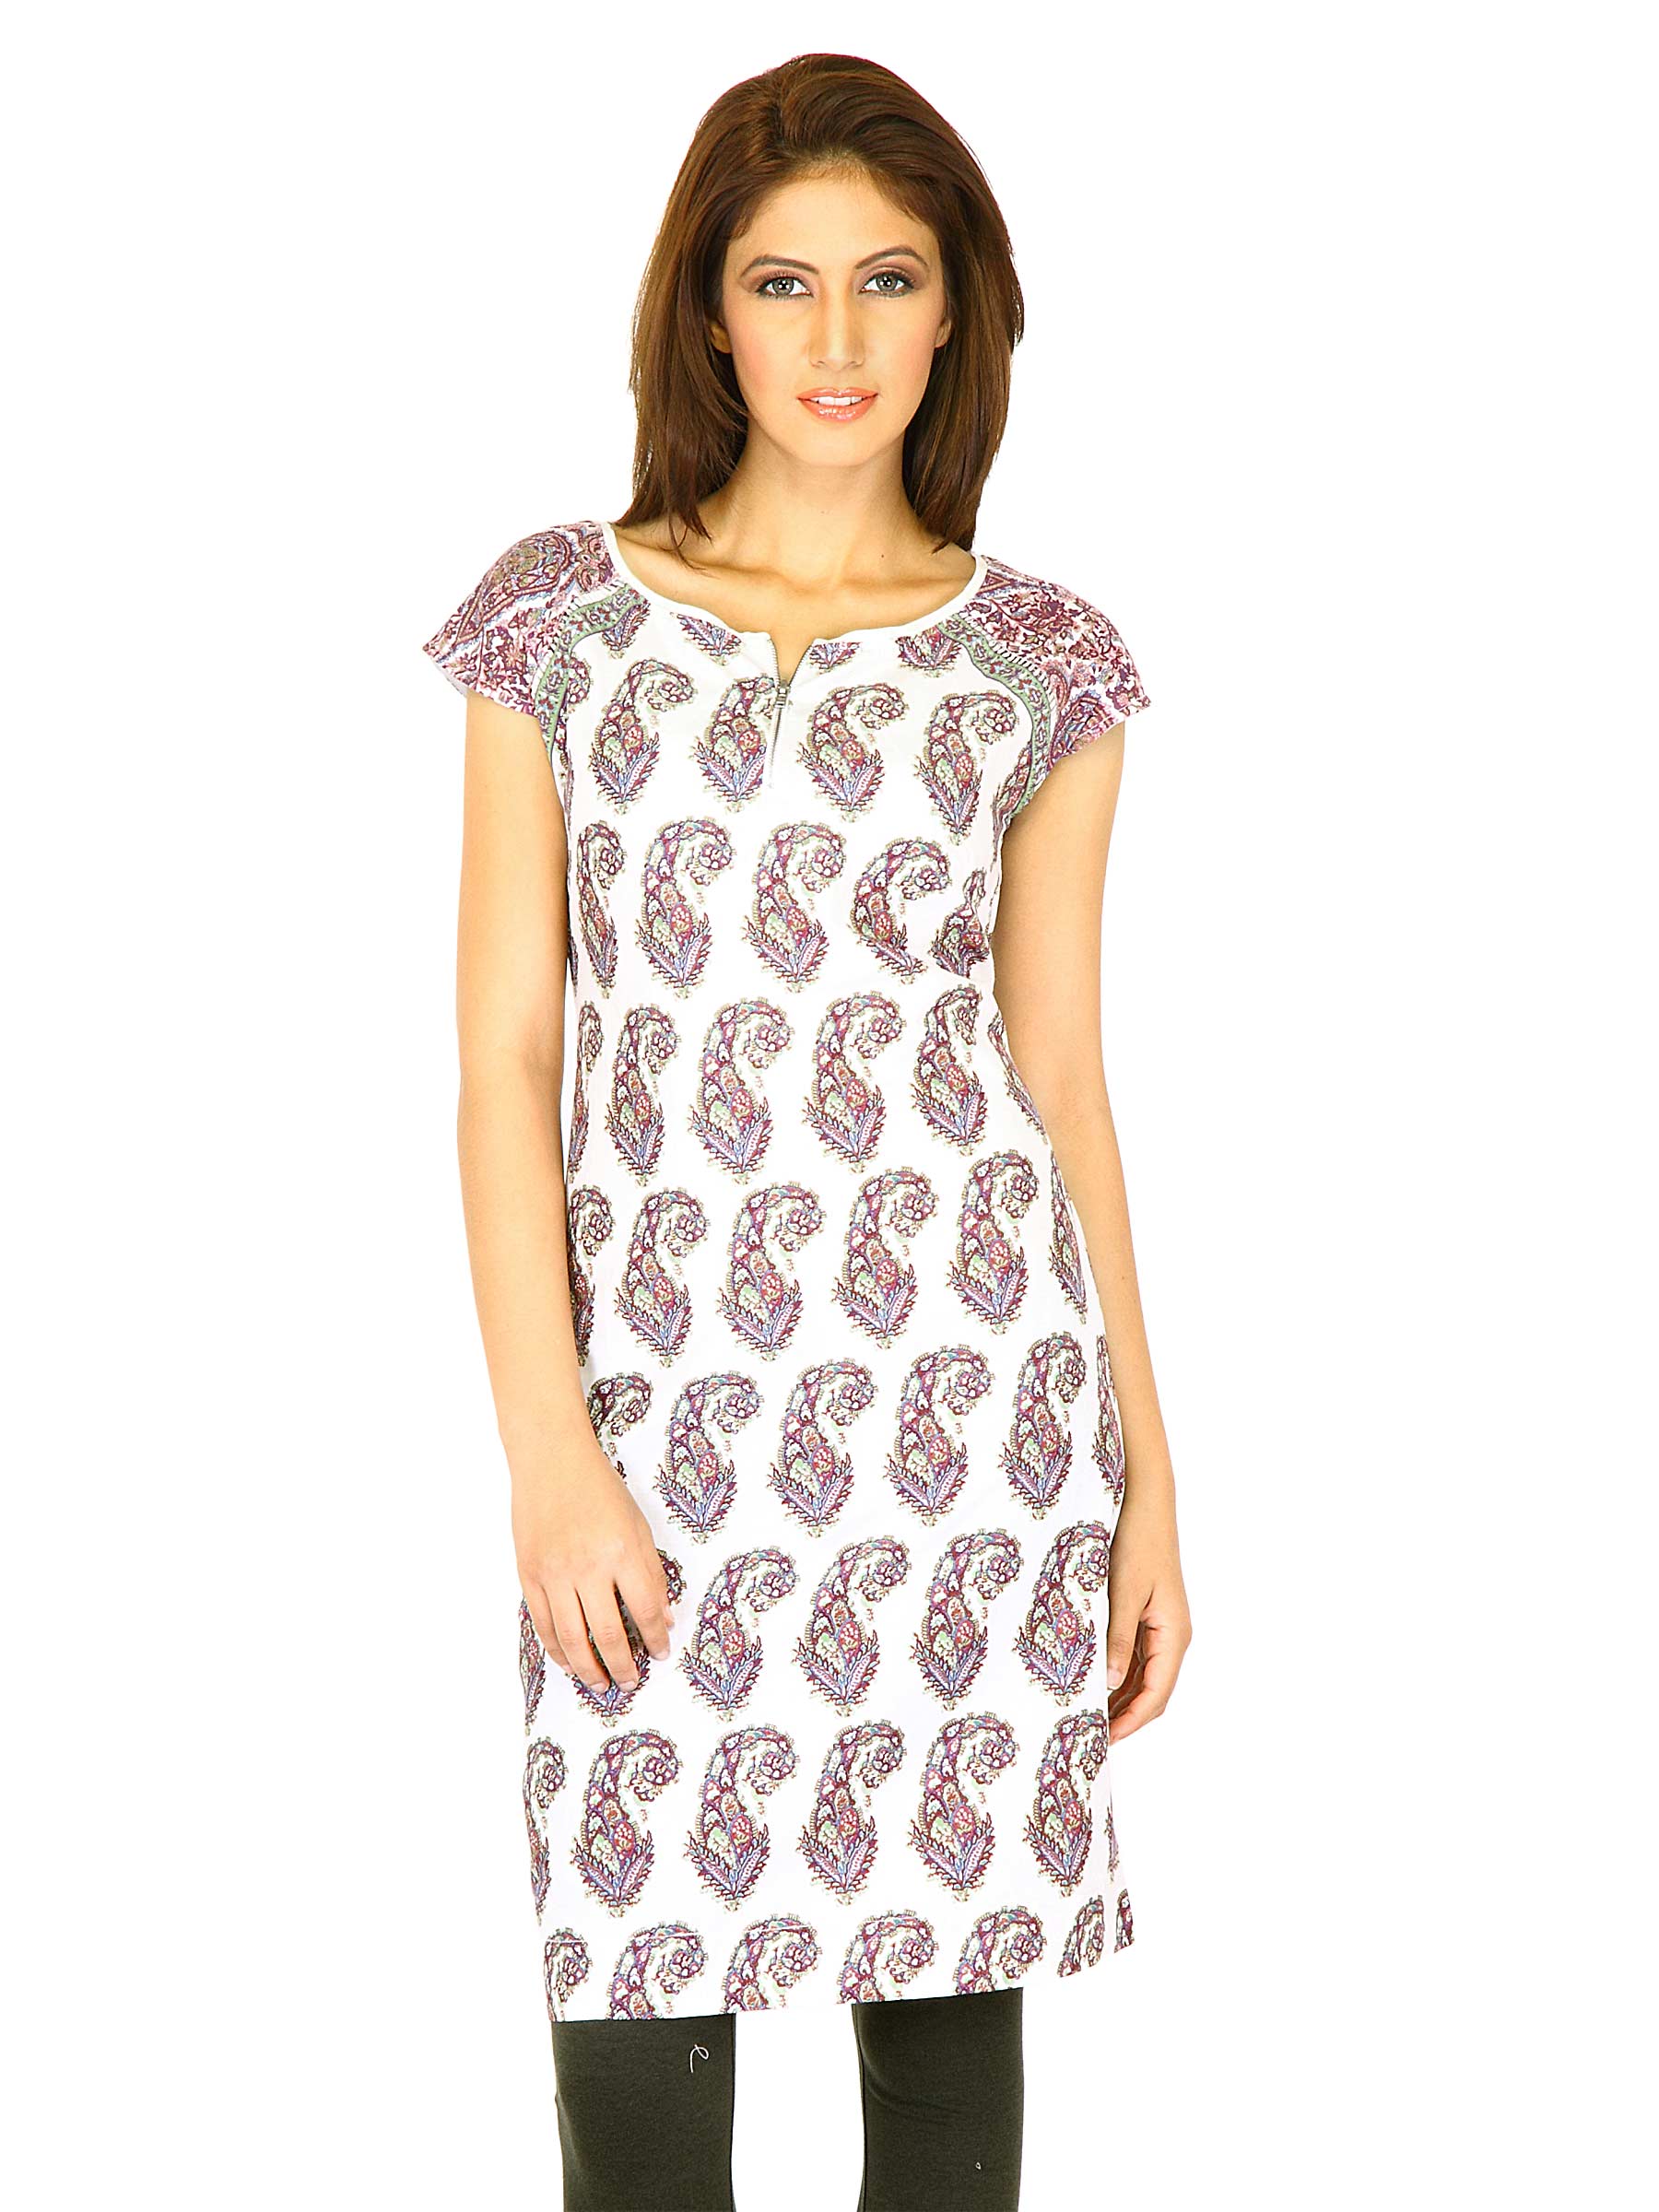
W Women Printed White Kurtas
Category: Apparel / Topwear / Kurtas
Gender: Women
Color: White
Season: Summer 2011
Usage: Ethnic